BMP-1

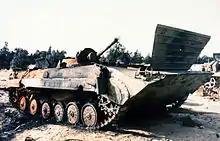
Iraqi BMP-1 in a field after being hit several times and burnt out during Operation Desert Storm, 1 February 1991

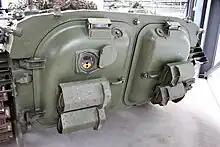
The rear doors are hollow fuel tanks, each has a periscope at the top, and the left door has a firing port.

The BMP-1 is amphibious, propelling itself in the water using its tracks, assisted by hydrodynamic fairings on the track upper side covers. The top swimming speed is . The shape of the hull and some features (hollow road wheels and road wheel arms with air chambers) aid flotation. The BMP-1 can overcome water barriers with a current of up to and waves up to high. More challenging conditions require engineer support.